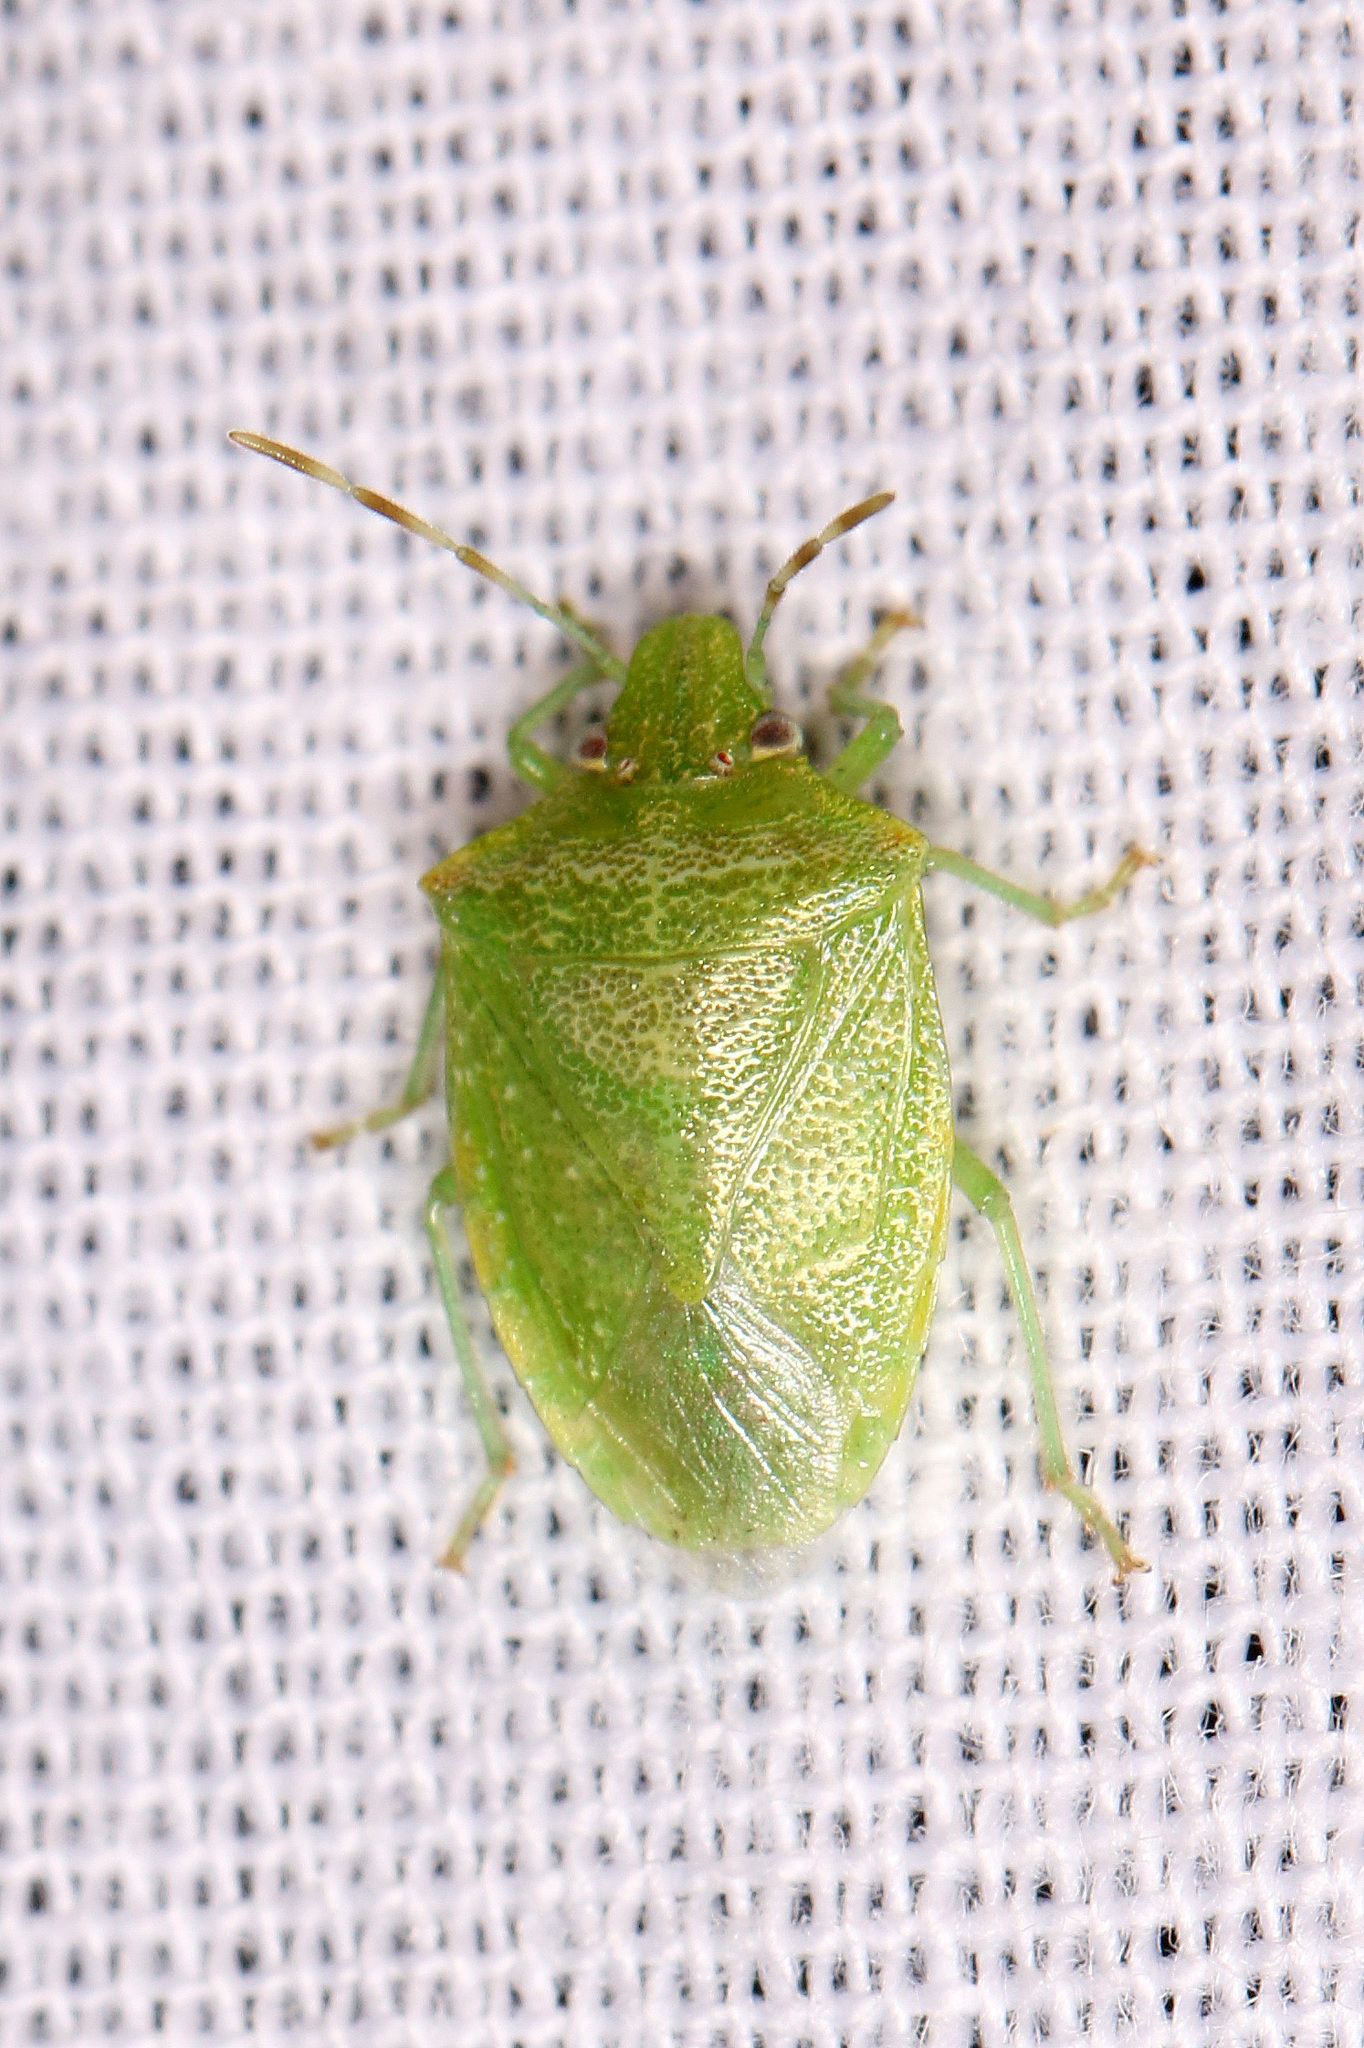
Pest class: stink_bug